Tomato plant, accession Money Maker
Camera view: bottom (45 deg); turntable rotation: 90 degrees
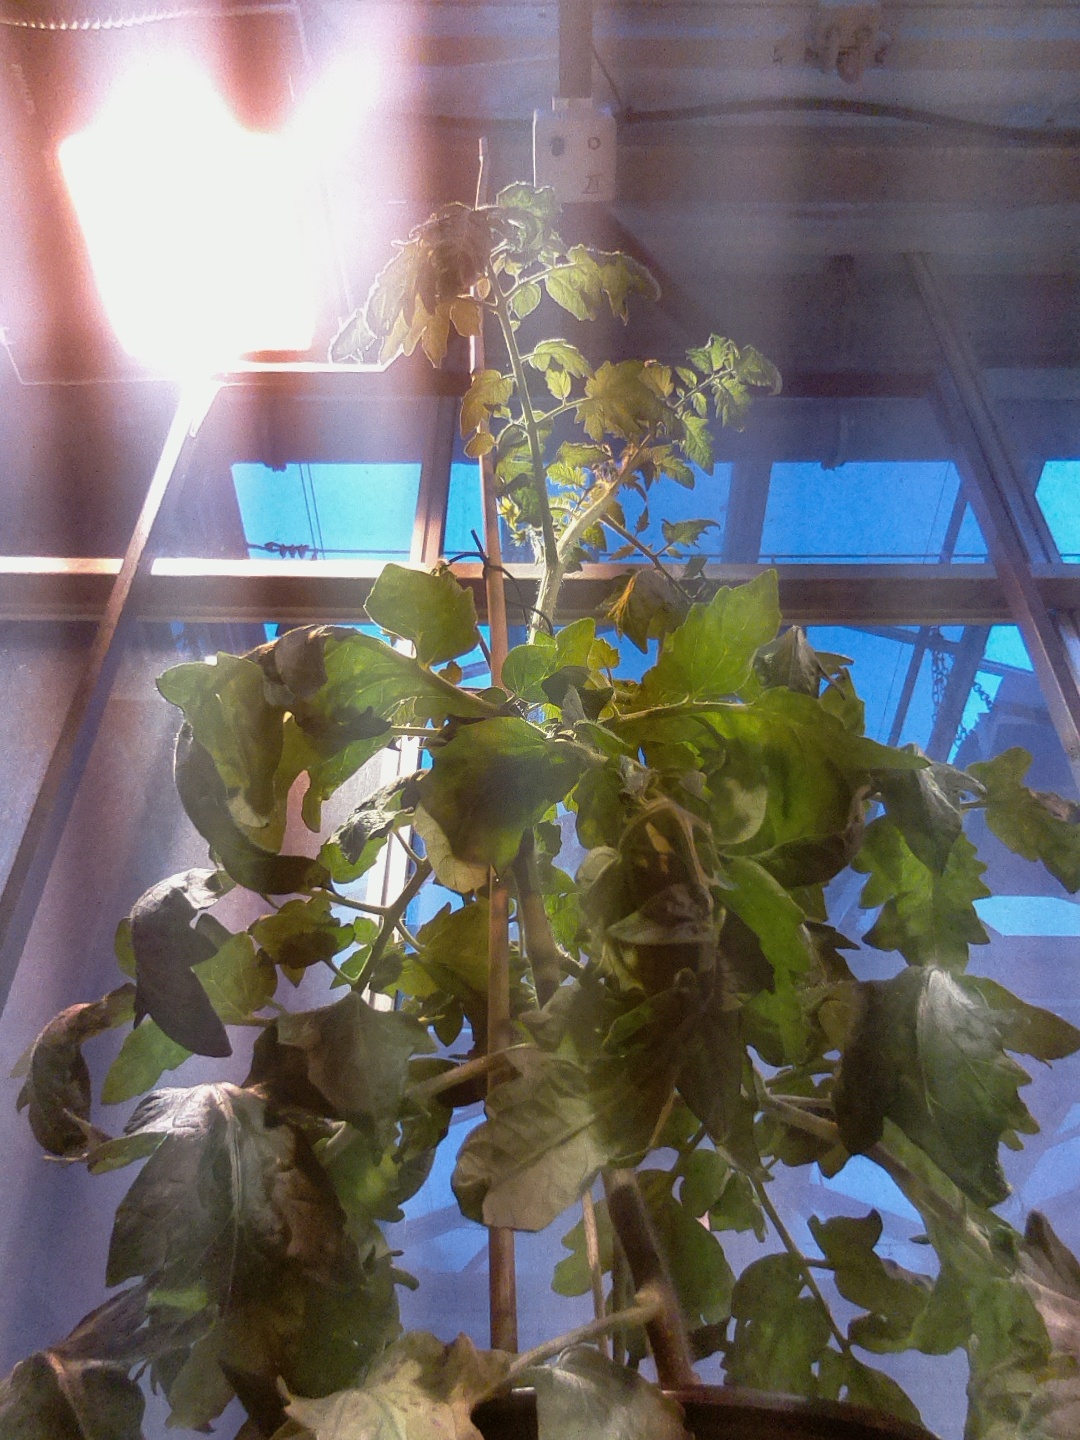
BBCH growth stage 67: Full flowering, 70%-80% of flowers open, more petals falling